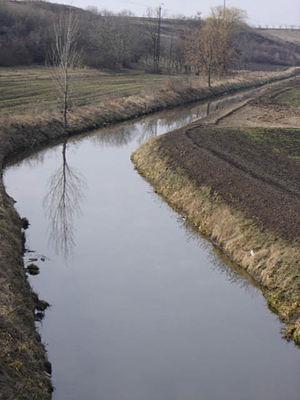
Mali Iđoš est une localité et une municipalité de Serbie situées dans la province autonome de Voïvodine. Elles font partie du district de Bačka septentrionale. Au recensement de 2011, la localité comptait 4 830 habitants et la municipalité dont elle est le centre 11 926.
La Krivaja est une rivière de Serbie, qui coule entièrement à l'intérieur des frontières de la province autonome de Voïvodine. Sa longueur est de 109 km.